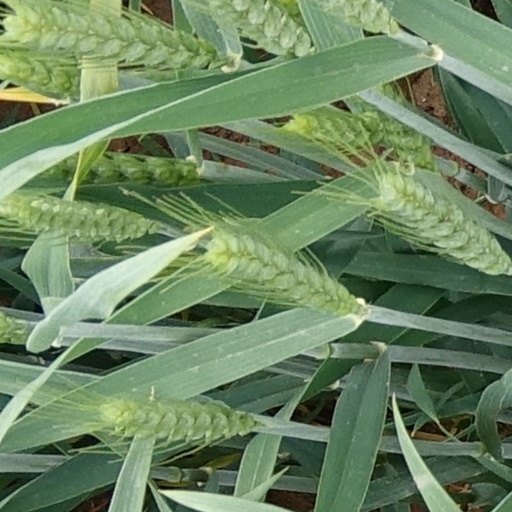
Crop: wheat